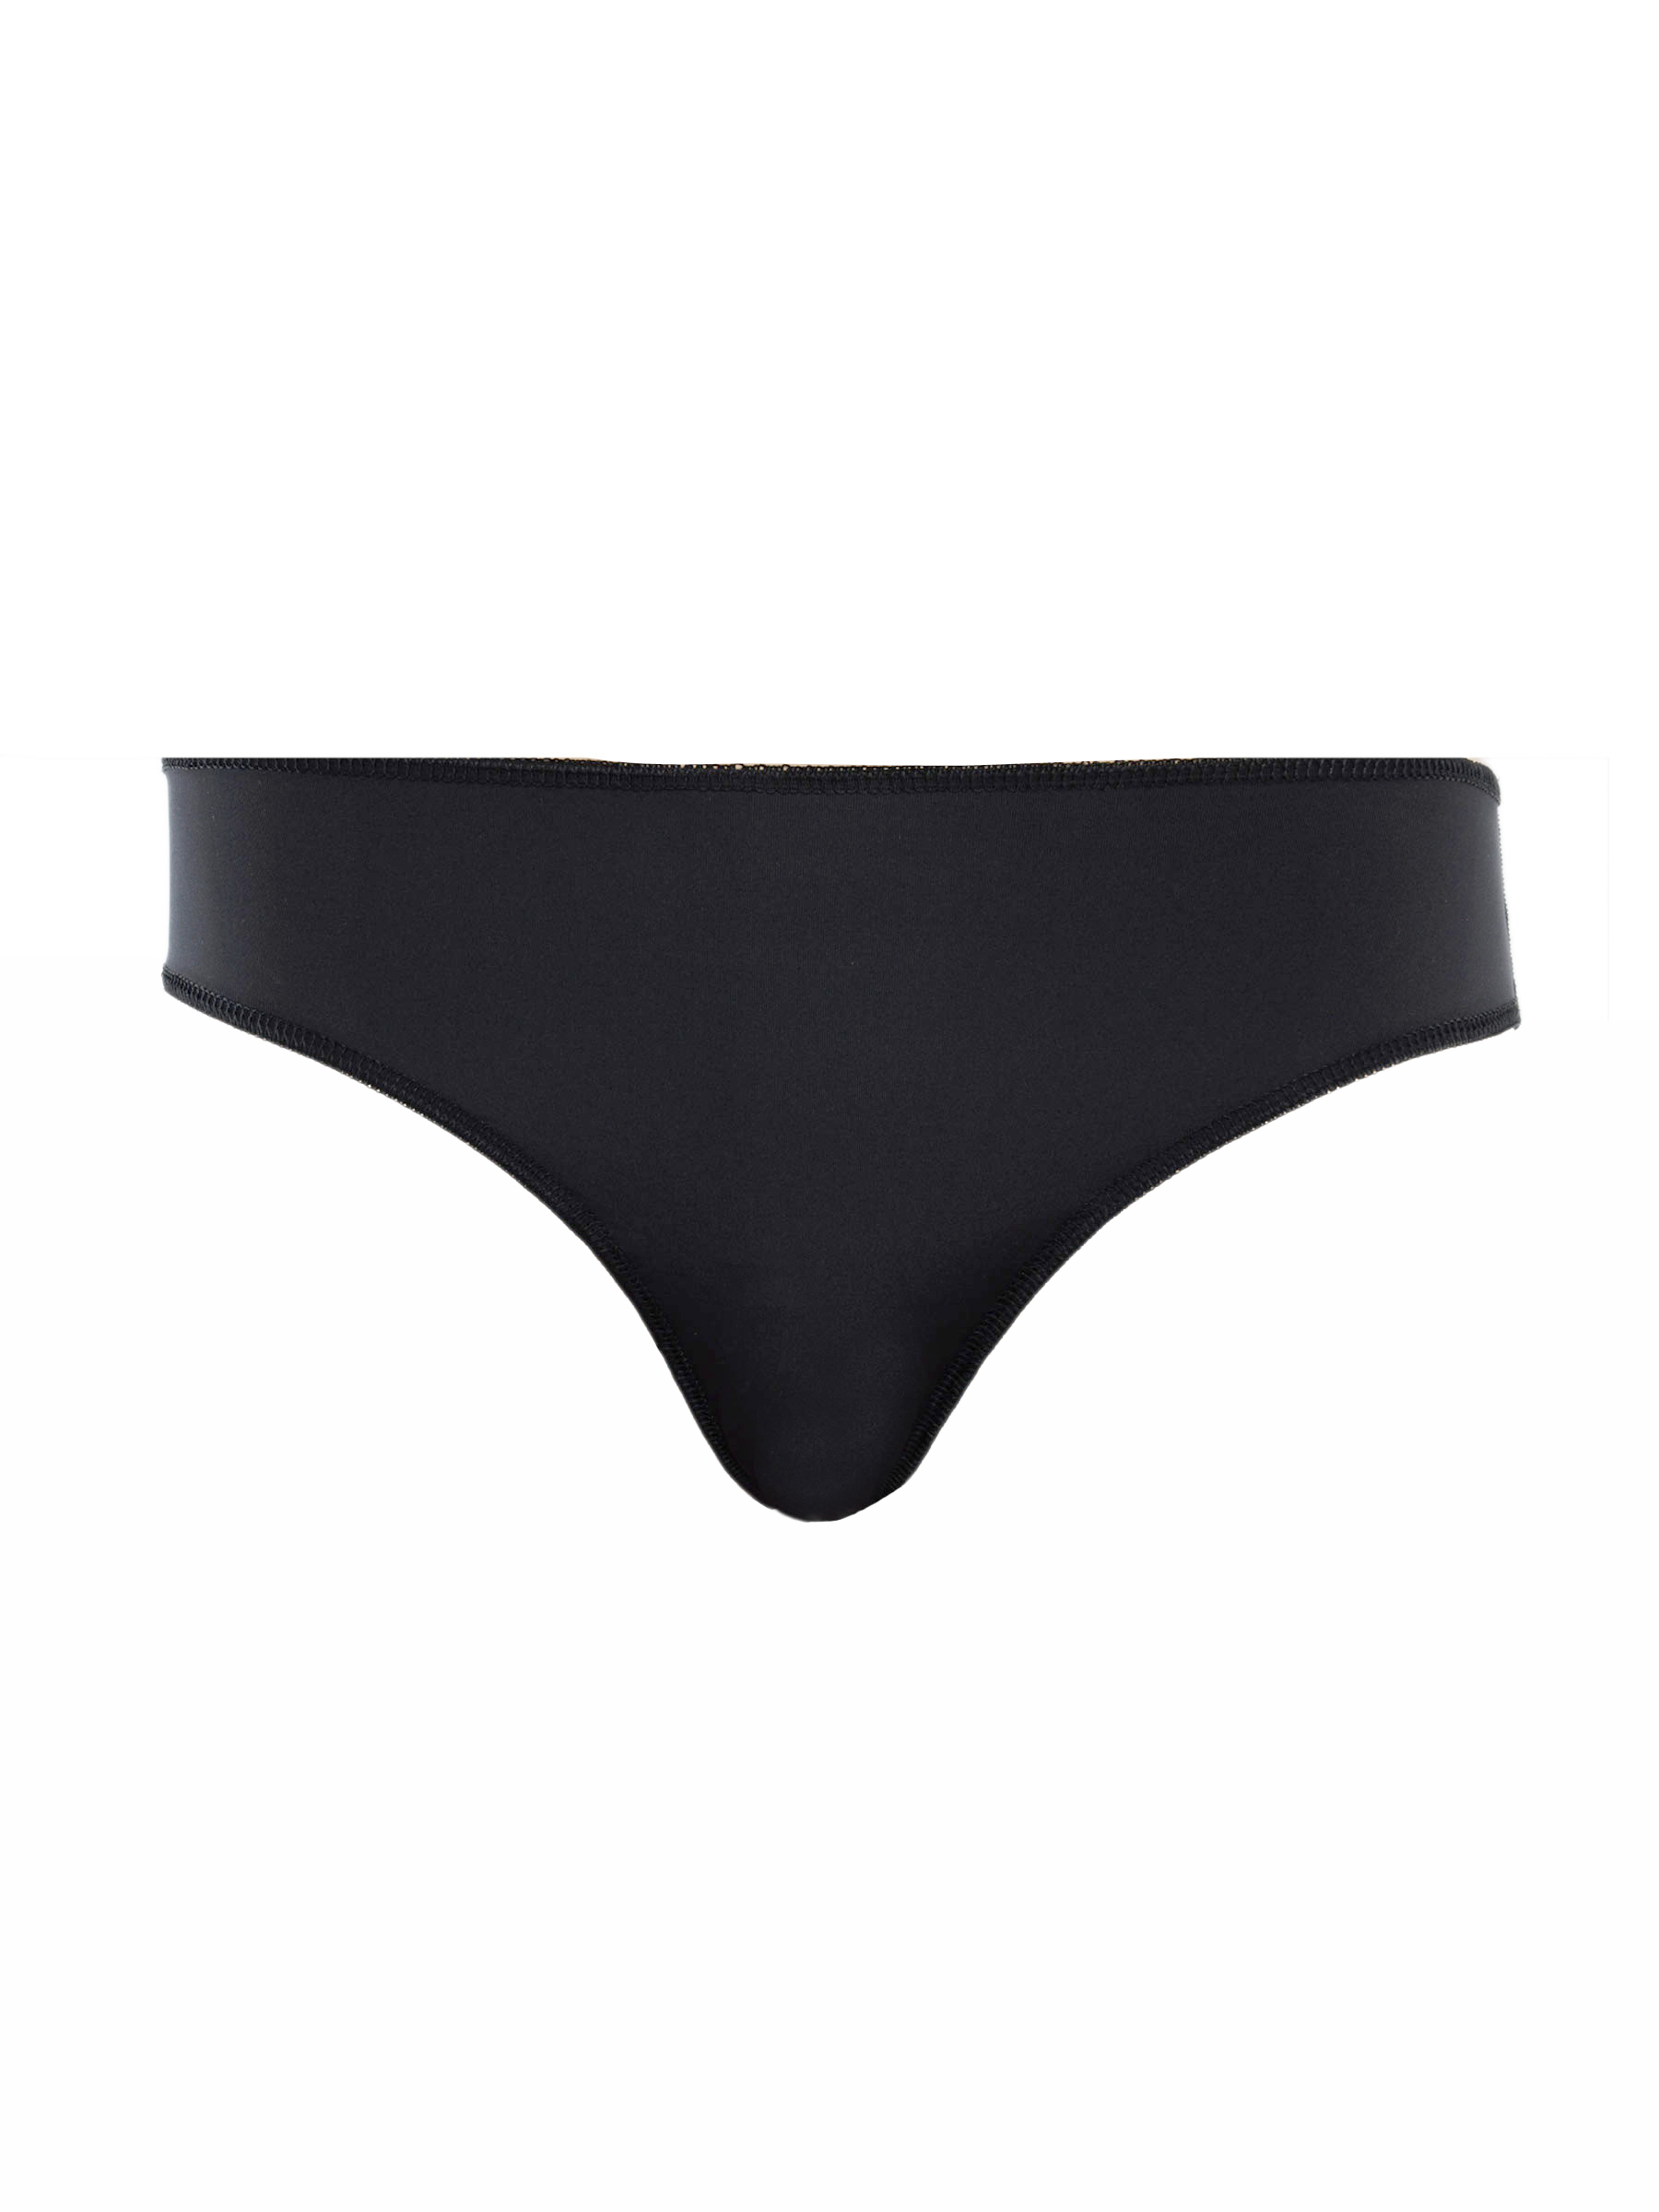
Enamor Women Black Regular-Rise Bikini Brief
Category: Apparel / Innerwear / Briefs
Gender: Women
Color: Black
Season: Summer 2017
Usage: Casual